Rhamphospermum nigrum

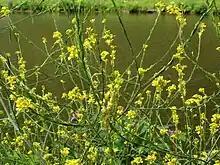
Black mustard plants in Saarbrücken

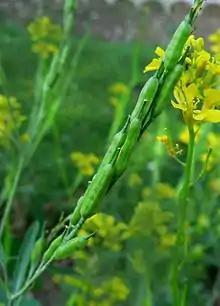
Black mustard fruits at the Jardin des Plantes de Paris

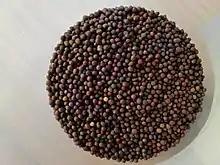
Black mustard seeds

It is an upright plant, growing to in width and up to tall in moist, fertile soil. The large stalked leaves are covered with hairs or bristles at the base, with smoother stems.